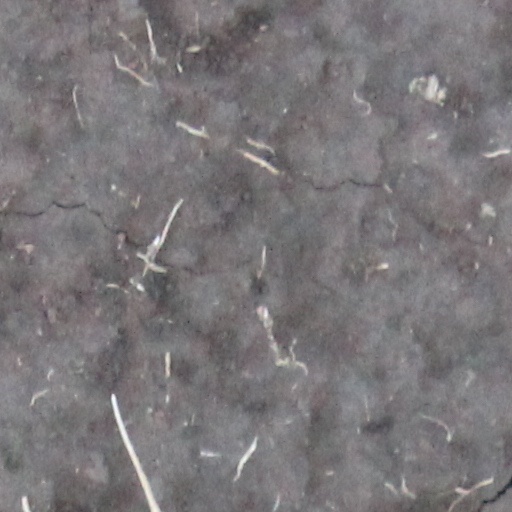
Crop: wheat